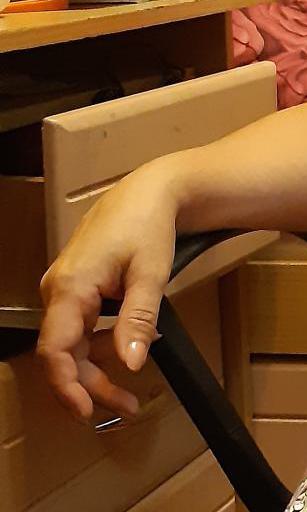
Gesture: no_gesture